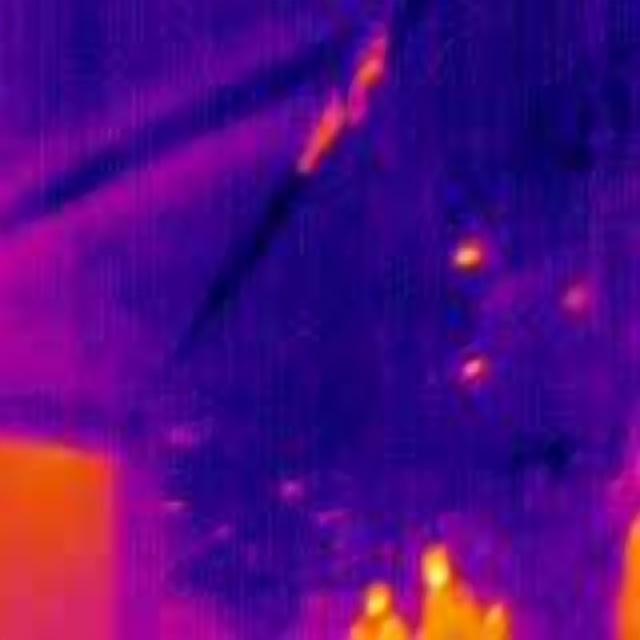
Detected objects:
label: person
label: person